Lyrical abstraction

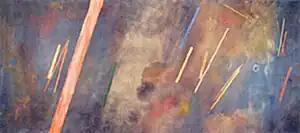
Ronnie Landfield, "For William Blake" 1968, a/c, 110 x 256 inches, exhibited: Tower 49, NYC, January 3, 2002–November 15, 2002. His work was included in the Lyrical Abstraction exhibitions at the Whitney Museum in 1970, the Sheldon Museum in 1993 and at the Boca Raton Museum in 2009.

American Lyrical Abstraction is an art movement that emerged in New York City, Los Angeles, Washington, DC, and then Toronto and London during the 1960s–1970s. Characterized by intuitive and loose paint handling, spontaneous expression, illusionist space, acrylic staining, process, occasional imagery, and other painterly and newer technological techniques. Lyrical Abstraction led the way away from minimalism in painting and toward a new freer expressionism. Painters who directly reacted against the predominating Formalist, Minimalist, and Pop Art and geometric abstraction styles of the 1960s, turned to new, experimental, loose, painterly, expressive, pictorial and abstract painting styles. Many of them had been Minimalists, working with various monochromatic, geometric styles, and whose paintings publicly evolved into new abstract painterly motifs. American Lyrical Abstraction is related in spirit to Abstract Expressionism, Color Field painting and European Tachisme of the 1940s and 1950s as well. Tachisme refers to the French style of abstract painting current in the 1945–1960 period. Very close to Art Informel, it presents the European equivalent to Abstract Expressionism.